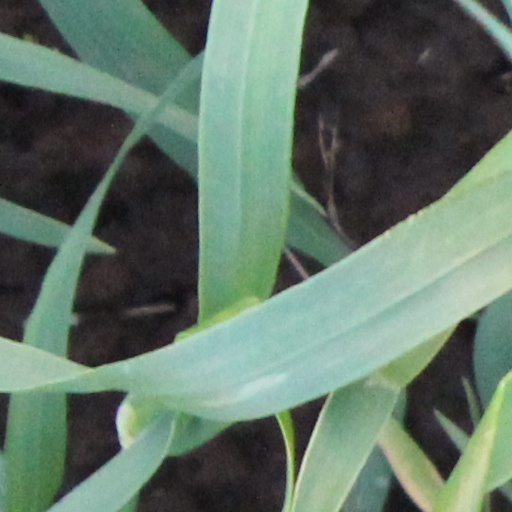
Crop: wheat